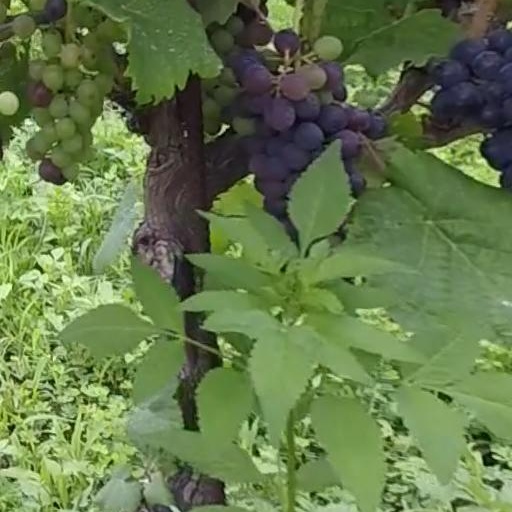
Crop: grape